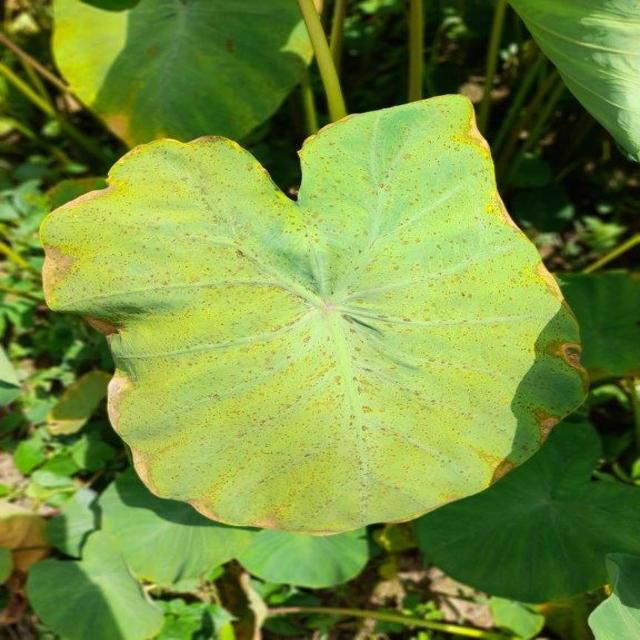
Label: Mid_Blight